Interior of a Gothic Church

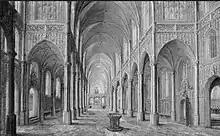
"Interior of a Gothic Church" by Hans Vredeman de Vries, 1594, Oil on panel, <a href="https%3A//www.artnet.com/artists/hans-vredeman-jan-de-vries/a-gothic-church-interior-AM60XJbDsVuhFZ6nK2YXWQ2">Private Collection

Hans Vredeman de Vries worked as a painter in Danzig, Germany, from the early 1590s to 1596. During this time, he produced many paintings of church interiors for Protestant clients. In the book, "The city rehearsed: object, architecture, and ritual in the worlds of Hans Vredeman de Vries" by University of Rochester Professor Christopher Heuer, there is an image of a wooden panel by Hans titled, "Interior of a Gothic Church". Heuer explains how the panel may have functioned as a modello - meaning that it may have been a work that was copied by local students, such as Paul. There are distinct similarities between "Interior of a Gothic Church" by Paul Vredeman de Vries and "Interior of a Gothic Church" by Hans Vredeman de Vries. The two paintings connect in their composition from their empty interiors, central basins, and columns. Although there is more detail in Paul's painting than in Hans - Paul is known for embellishing his father's artwork and adding more details to his paintings. In contrast, Hans typically focuses on the strict composition of his work. The strict composition of Hans' Interior of a Gothic Church being empty is brings the viewer towards a point of optimal observation - with in this case, being the back three arches.